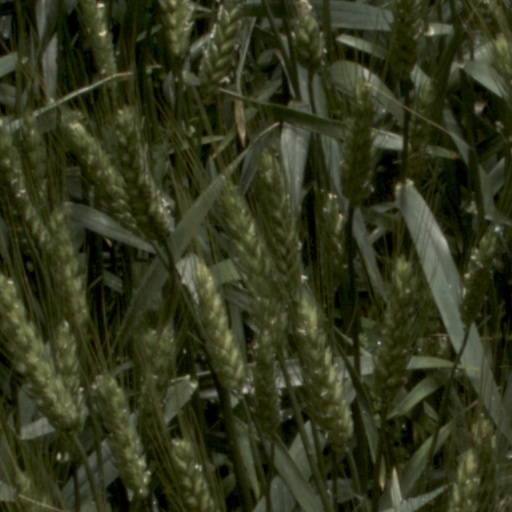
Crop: wheat